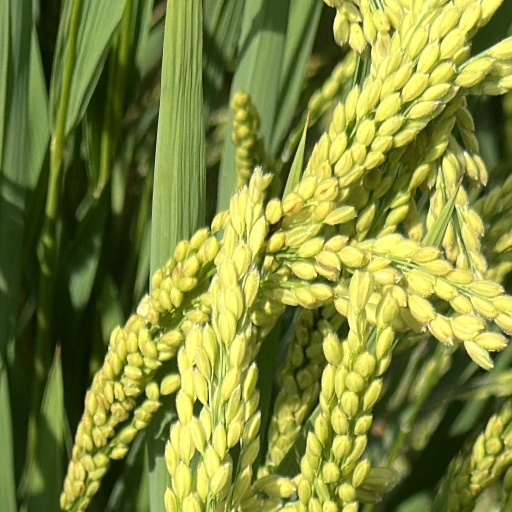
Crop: rice